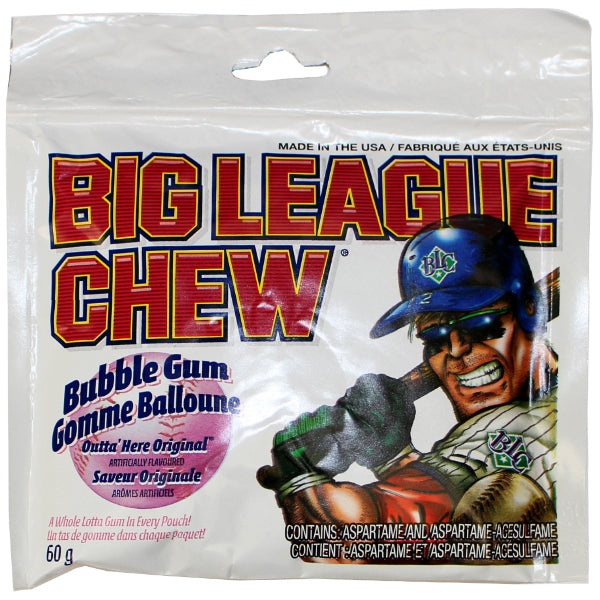
BIG LEAGUE - CHEW ORIGINAL 9x12x60 GR
Brand: Greensburg
Category: Food, Beverages & Tobacco > Food Items > Cooking & Baking Ingredients > Floss Sugar